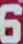
Number: 6